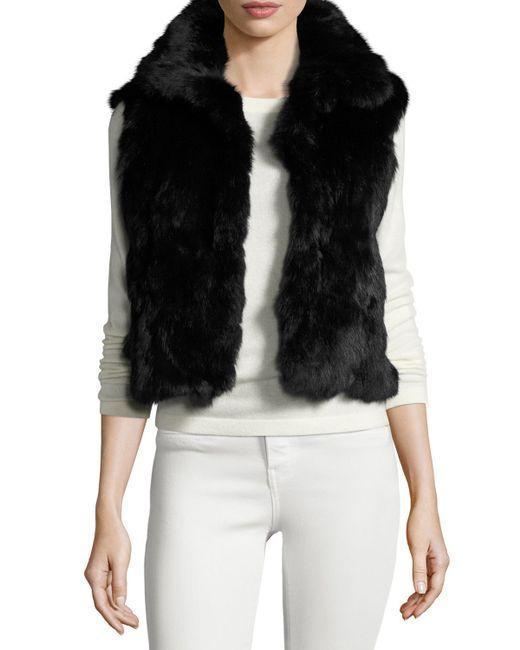
Weste Mäntel Jacke ärmellos in schwarzer Farbe